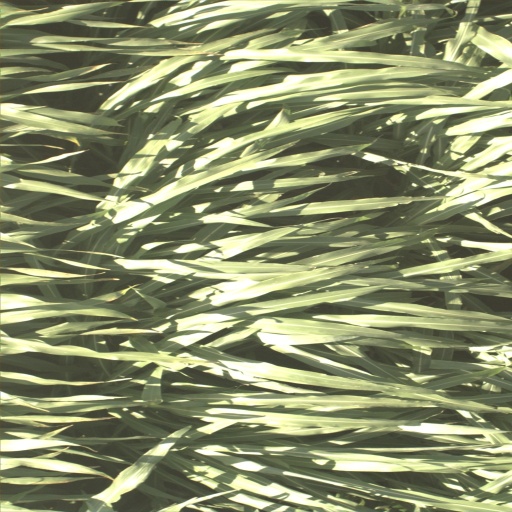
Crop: sorghum